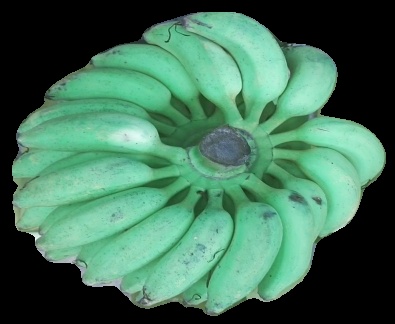
Variety: elakki-bale
Grade: grade2